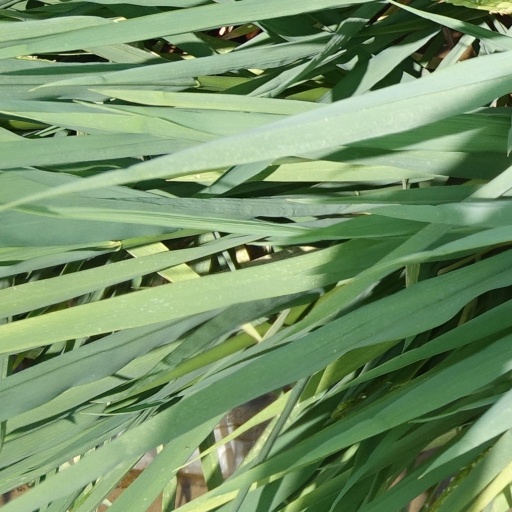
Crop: rice